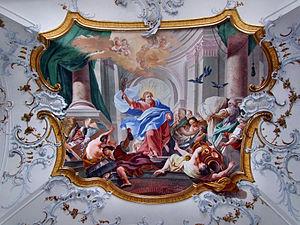
La Basilique Saint-Alexandre-et-Saint-Théodore est l'église de l'abbaye bénédictine d'Ottobeuren située à Ottobeuren dans l'Arrondissement d'Unterallgäu. L'église de l'ancienne abbaye impériale, de par son intérieur baroque tardif, est un des hauts lieux de la route baroque de Haute-Souabe. Contrairement à l'usage, l'église Saint-Alexandre-et-saint-Théodore n'est pas orientée vers l'Est, mais vers le Sud. D"abord abbatiale, elle appartient depuis 1804 au Land de Bavière. En 1926, le pape Pie XI lui décerne le titre honorifique de basilique mineure. L'église est dédiée à Théodore Tiron et à Alexandre de Rome, l'un des sept fils de Félicité de Rome.